Describe the emotion expressed in this image:  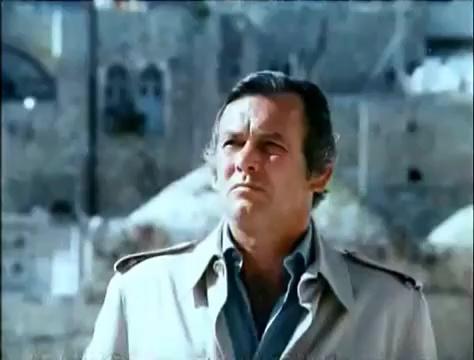
This person displays Fear, valence and arousal with low intensity.